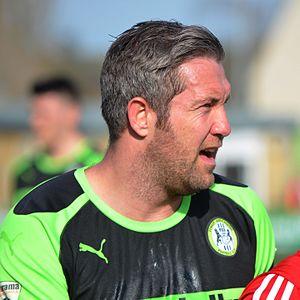
Jonathan Parkin dit Jon Parkin, né le 30 décembre 1981 à Barnsley, est un footballeur anglais qui évolue au poste d'attaquant à Newport County.